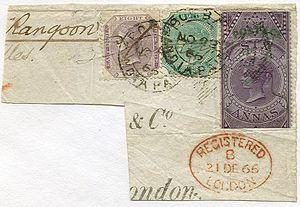
Le Department of Posts, dont le nom commercial est India Post, est un système postal gouvernemental en Inde, généralement simplement appelé « la poste ». La distribution postale proprement dite n'est qu'une partie du DoP, lequel est lui-même un sous-ministère du Ministère des Communications du gouvernement de l'Inde.